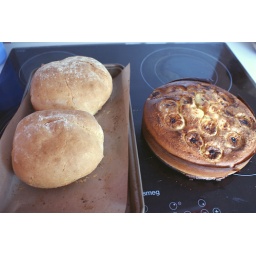
Today's bread and 'whatever is in the cupboard' cake. It is a orange and banana chesse cake. Total improvisation. But good.